Valley of the Kings (Tibet)

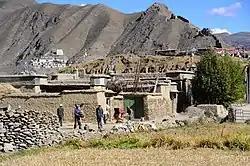
Riwo Dechen monastery, Qonggyai, near the Valley of Kings

The Valley of the Kings or Chongye Valley is a valley in Qonggyai County, Tibet, China. It is the location of eight tumuli, which are believed to be the burial mounds of eight to ten Tibetan rulers.